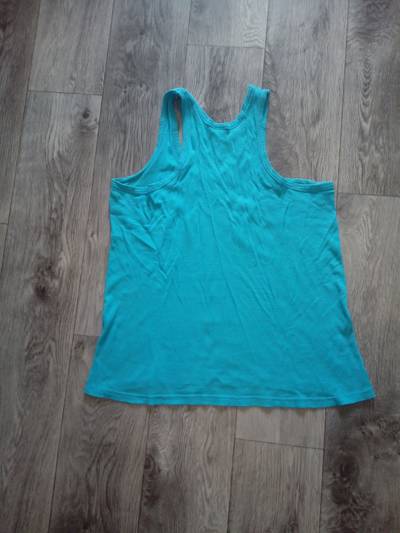
Waste category: clothes